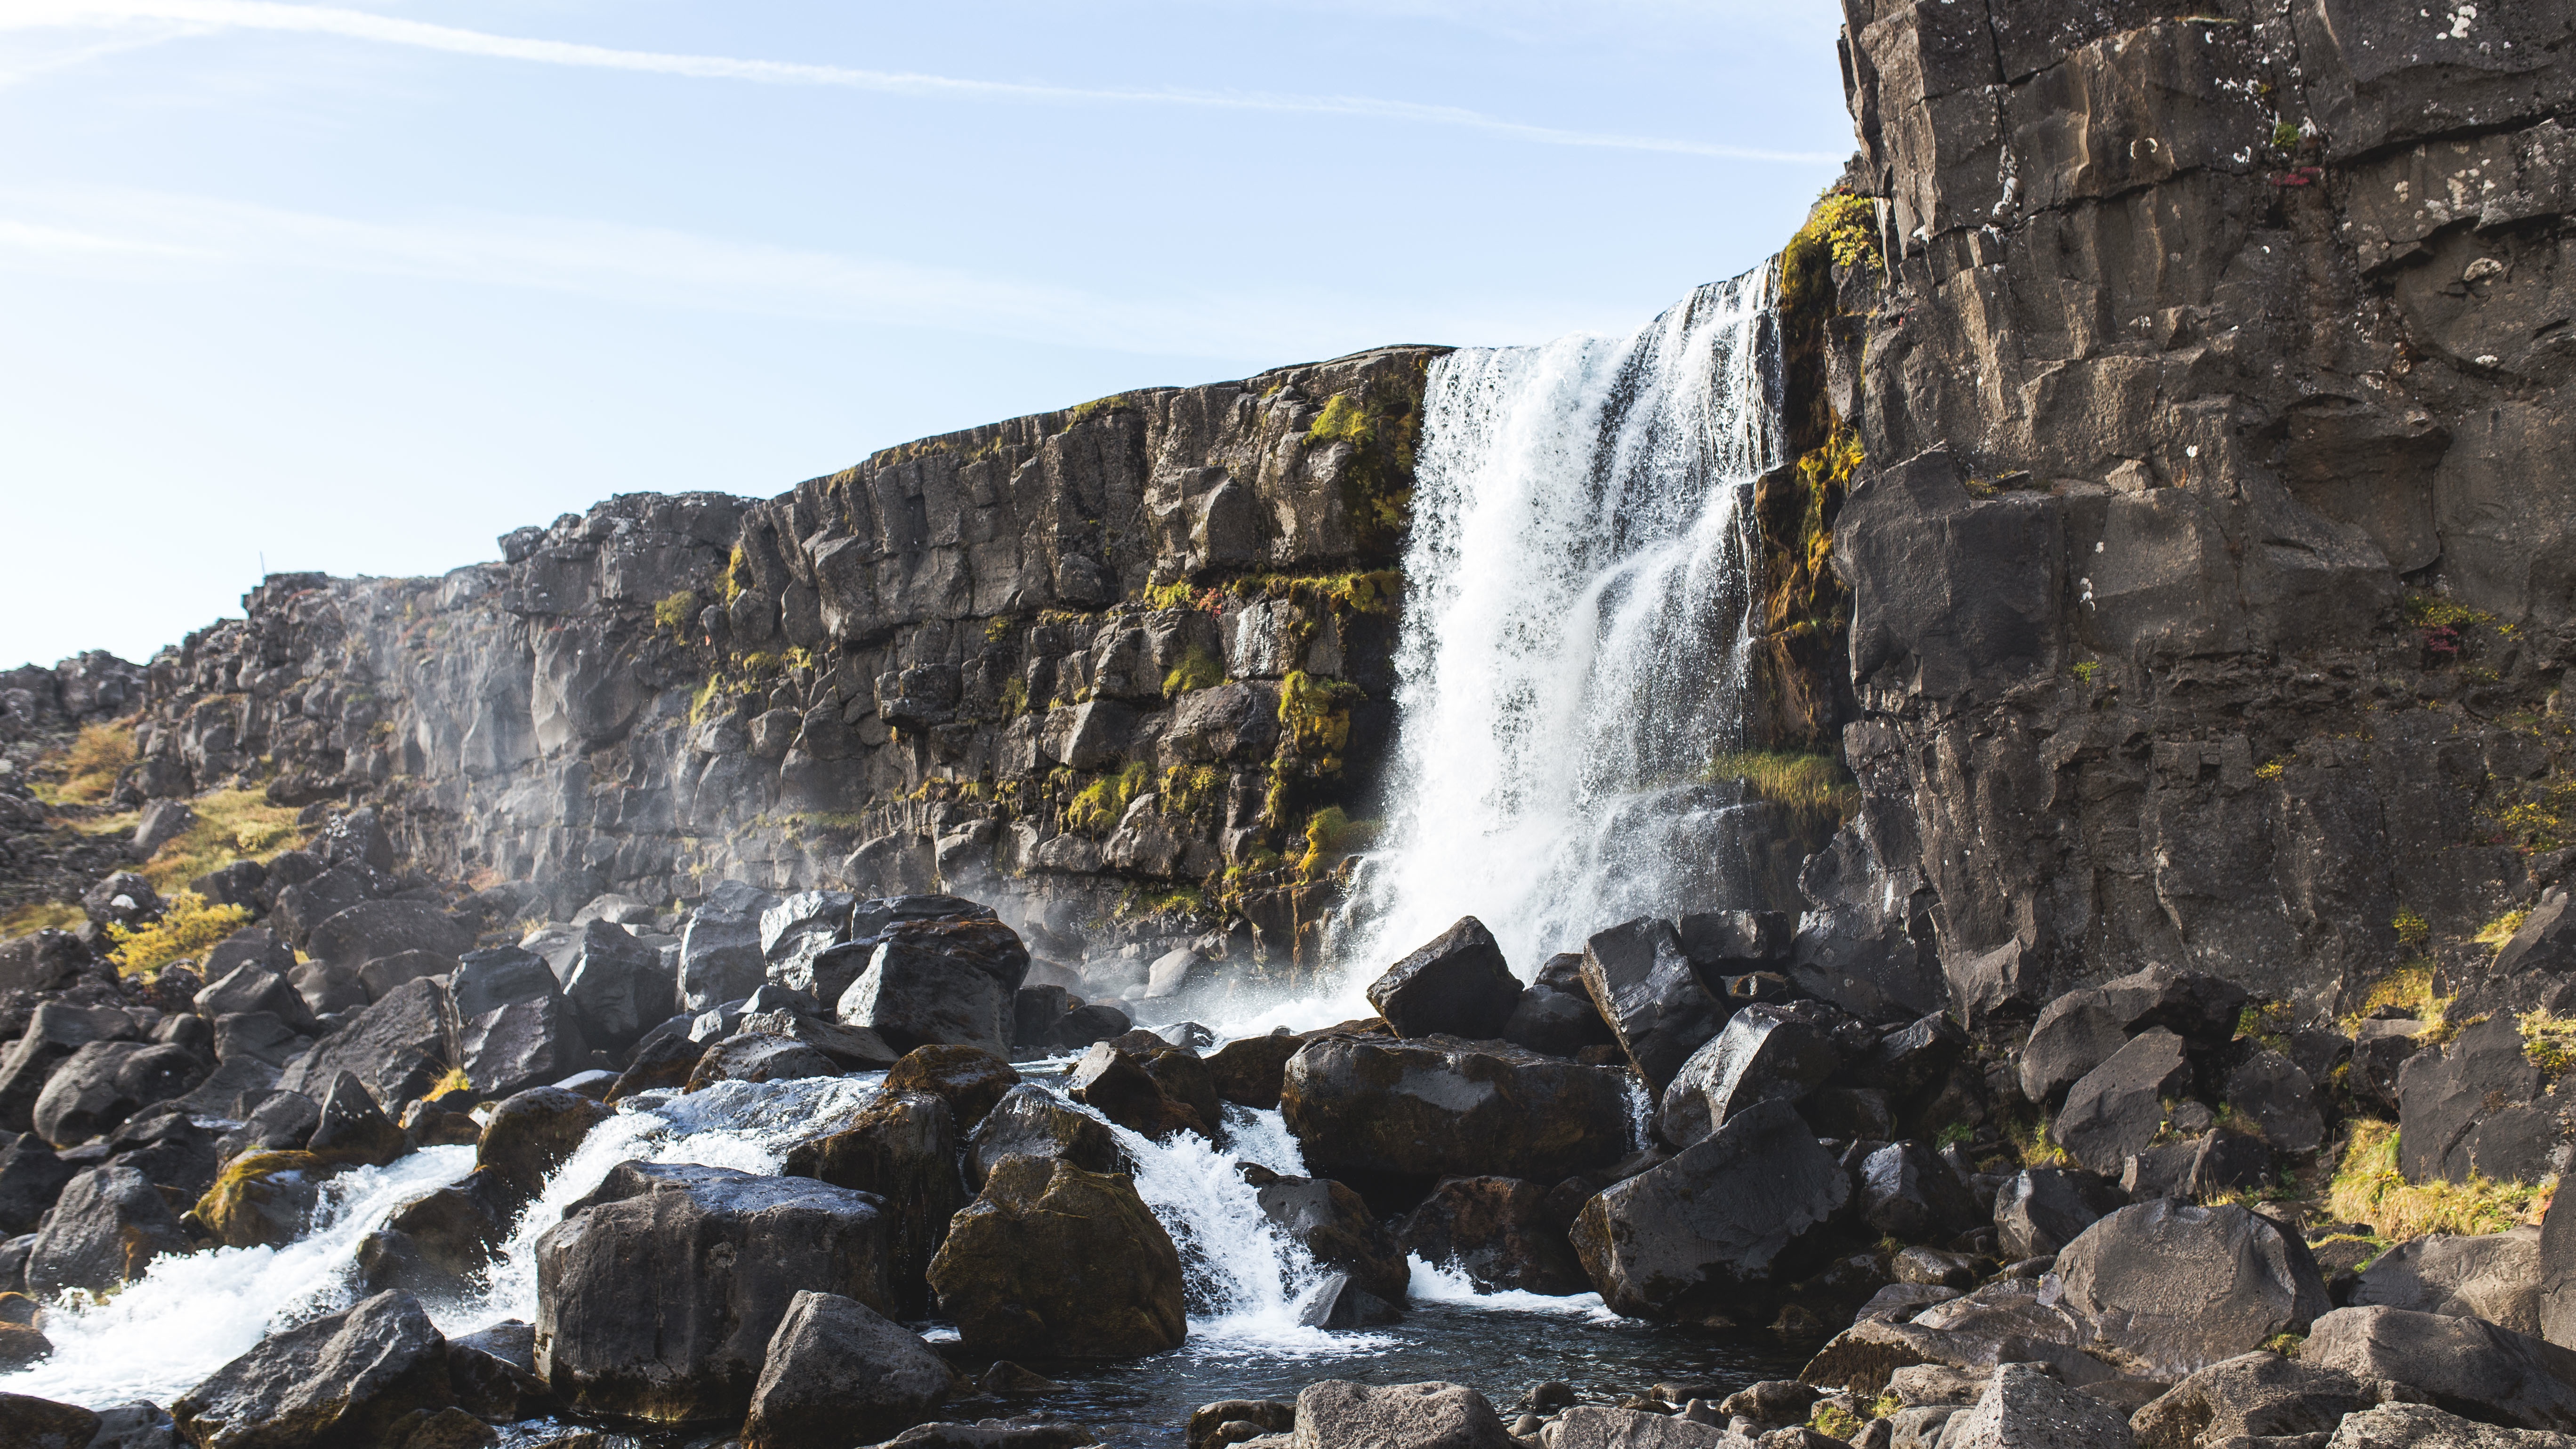
sea, coast, rock, waterfall, walking, mountain, adventure, mountain range, formation, cliff, terrain, ridge, body of water, geology, water feature, geological phenomenon